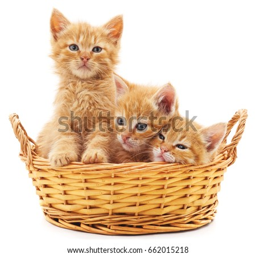
red kittens in a basket isolated on a white background .